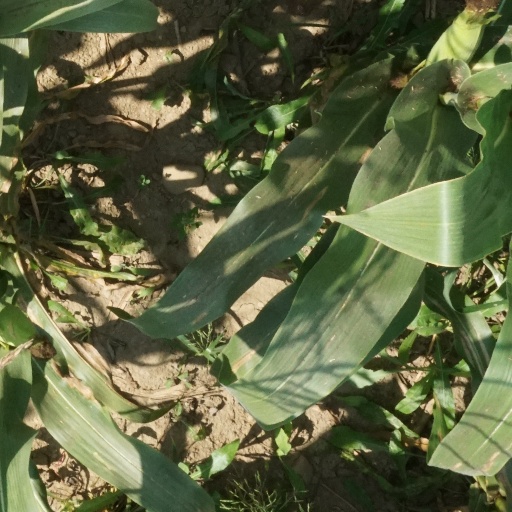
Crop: maize; corn